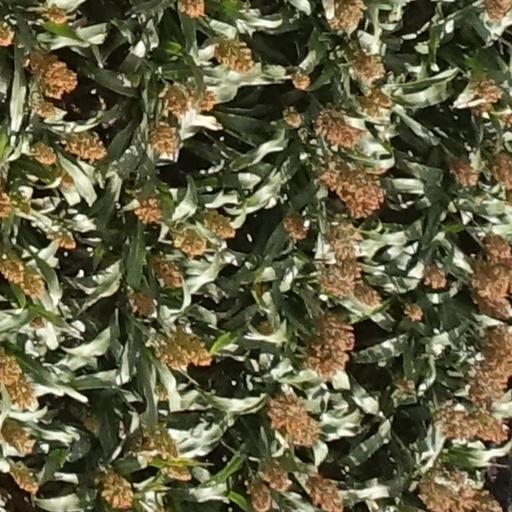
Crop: sorghum